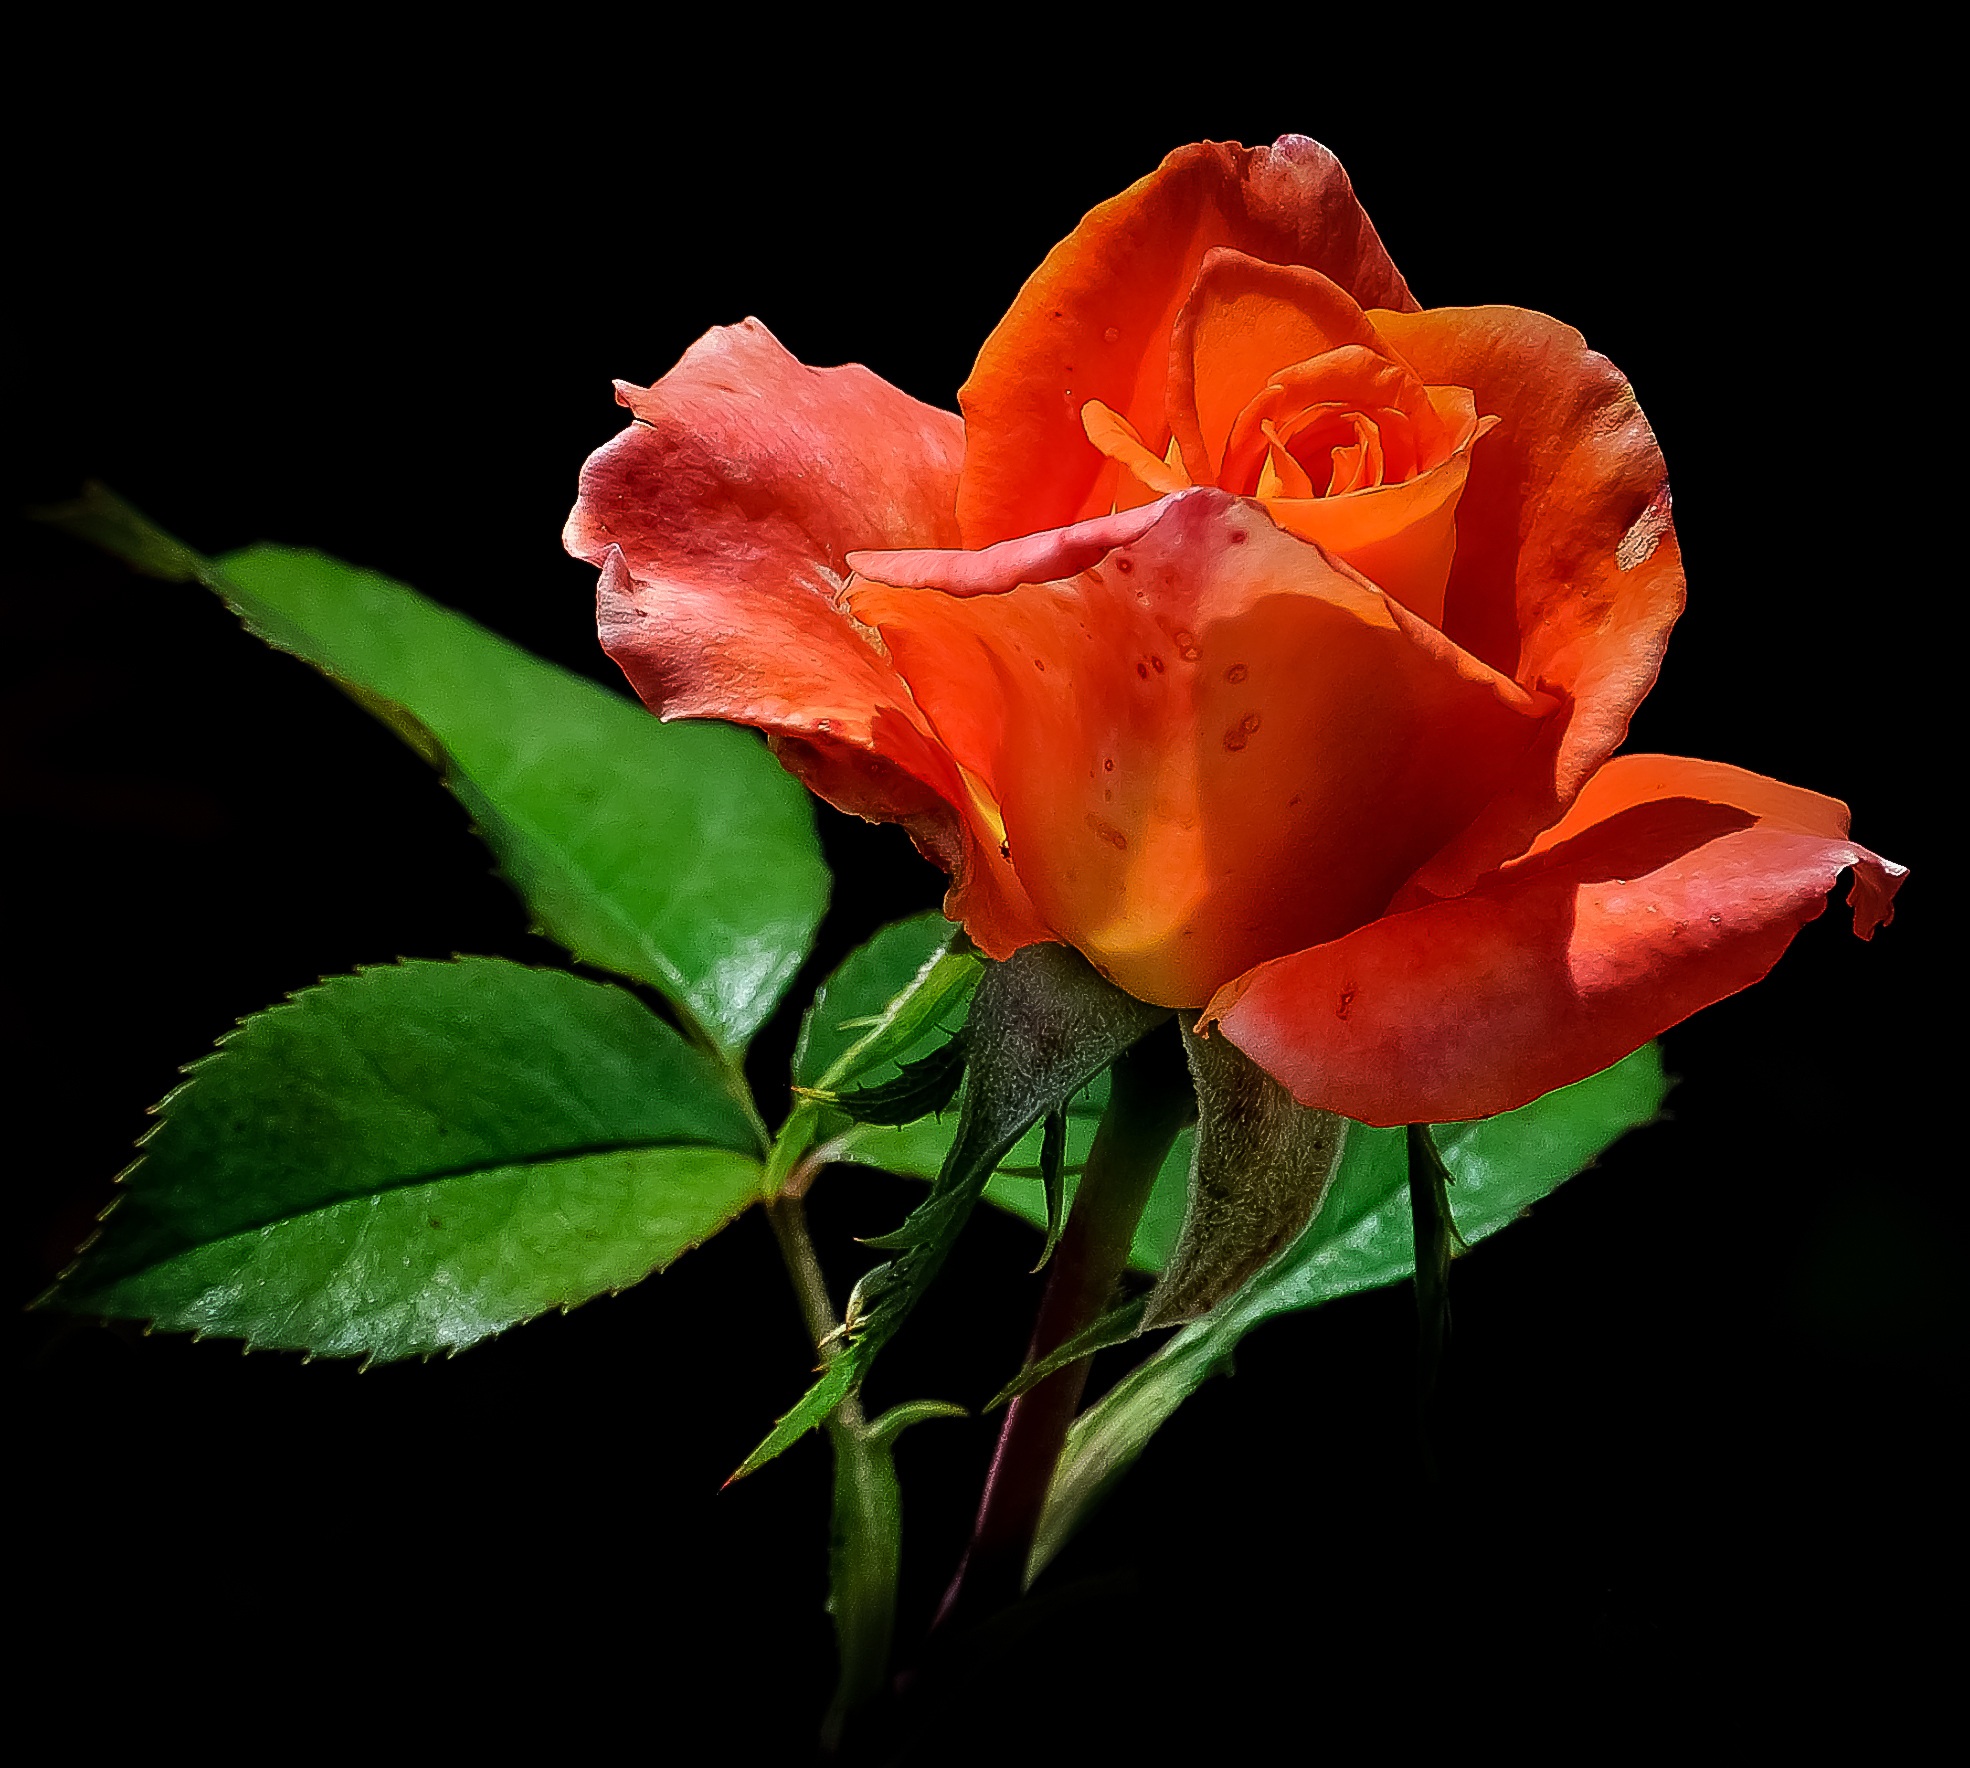
blossom, plant, flower, petal, bloom, rose, flora, leaves, floribunda, macro photography, flowering plant, garden roses, rose family, plant stem, land plant, rose order